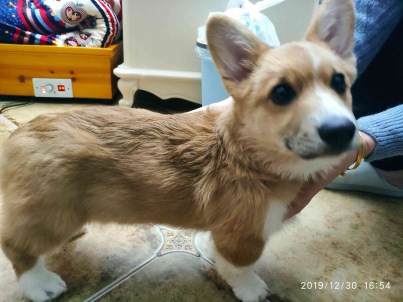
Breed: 2909-n000116-Cardigan